Anastasia Vyaltseva

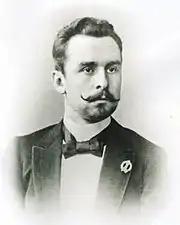
Nikolai Kholeva in 1890

Steeped in love and adoration, Vyaltseva was, admittedly, an unhappy woman. "I am terribly jealous when I see manifestations of real strong love," she was reported to complain. Her first partner was Nikolai Osipovich Kholeva (1859-1899), an affluent Petersburg barrister. A man of many talents (whose brain was examined after his death in the clinic of Professor Bekhterev, doctors looking for reasons for his intelligence, deemed phenomenal), Kholeva fell in love with a promising singer, sponsored her extensive educational program (involving a stint with professor Marti in Italy) and introduced her to the cultural and musical elite of the capital where her private performances caused furor. Anastasiya, deeply in love with her mentor, moved into his Petersburg flat (Kholeva had a family which lived in Kertch) and spent two years there. Then, having learned of her beloved one's numerous affairs, she rushed out from both the house and the capital, leaving all of his presents behind. She unwillingly returned to the city only after Kholeva's death in 1899.